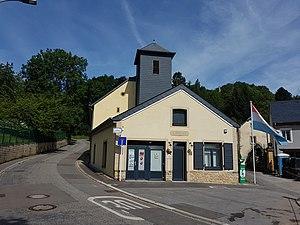
Le musée des pompiers Senningen (lux.: Pompjéesmusée Senneng, également: Ale Pompjeesschapp Sennéng) dans la localité de Senningen (lux.: Senneng), municipalité de Niederanven (lux.: Nidderaanwen) dans le Grand-Duché de Luxembourg sert à l'information du public et la formation (Musée d'enseignement).